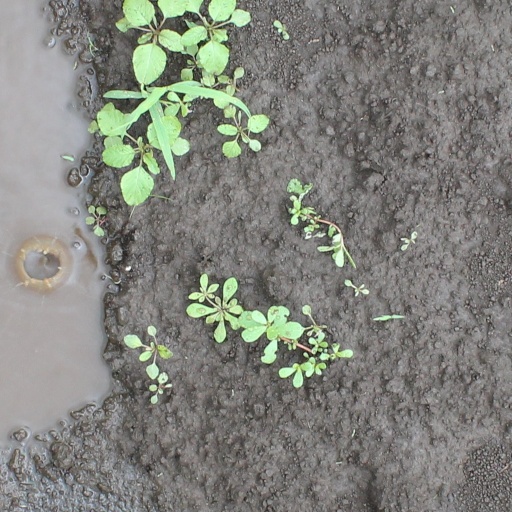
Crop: soybean